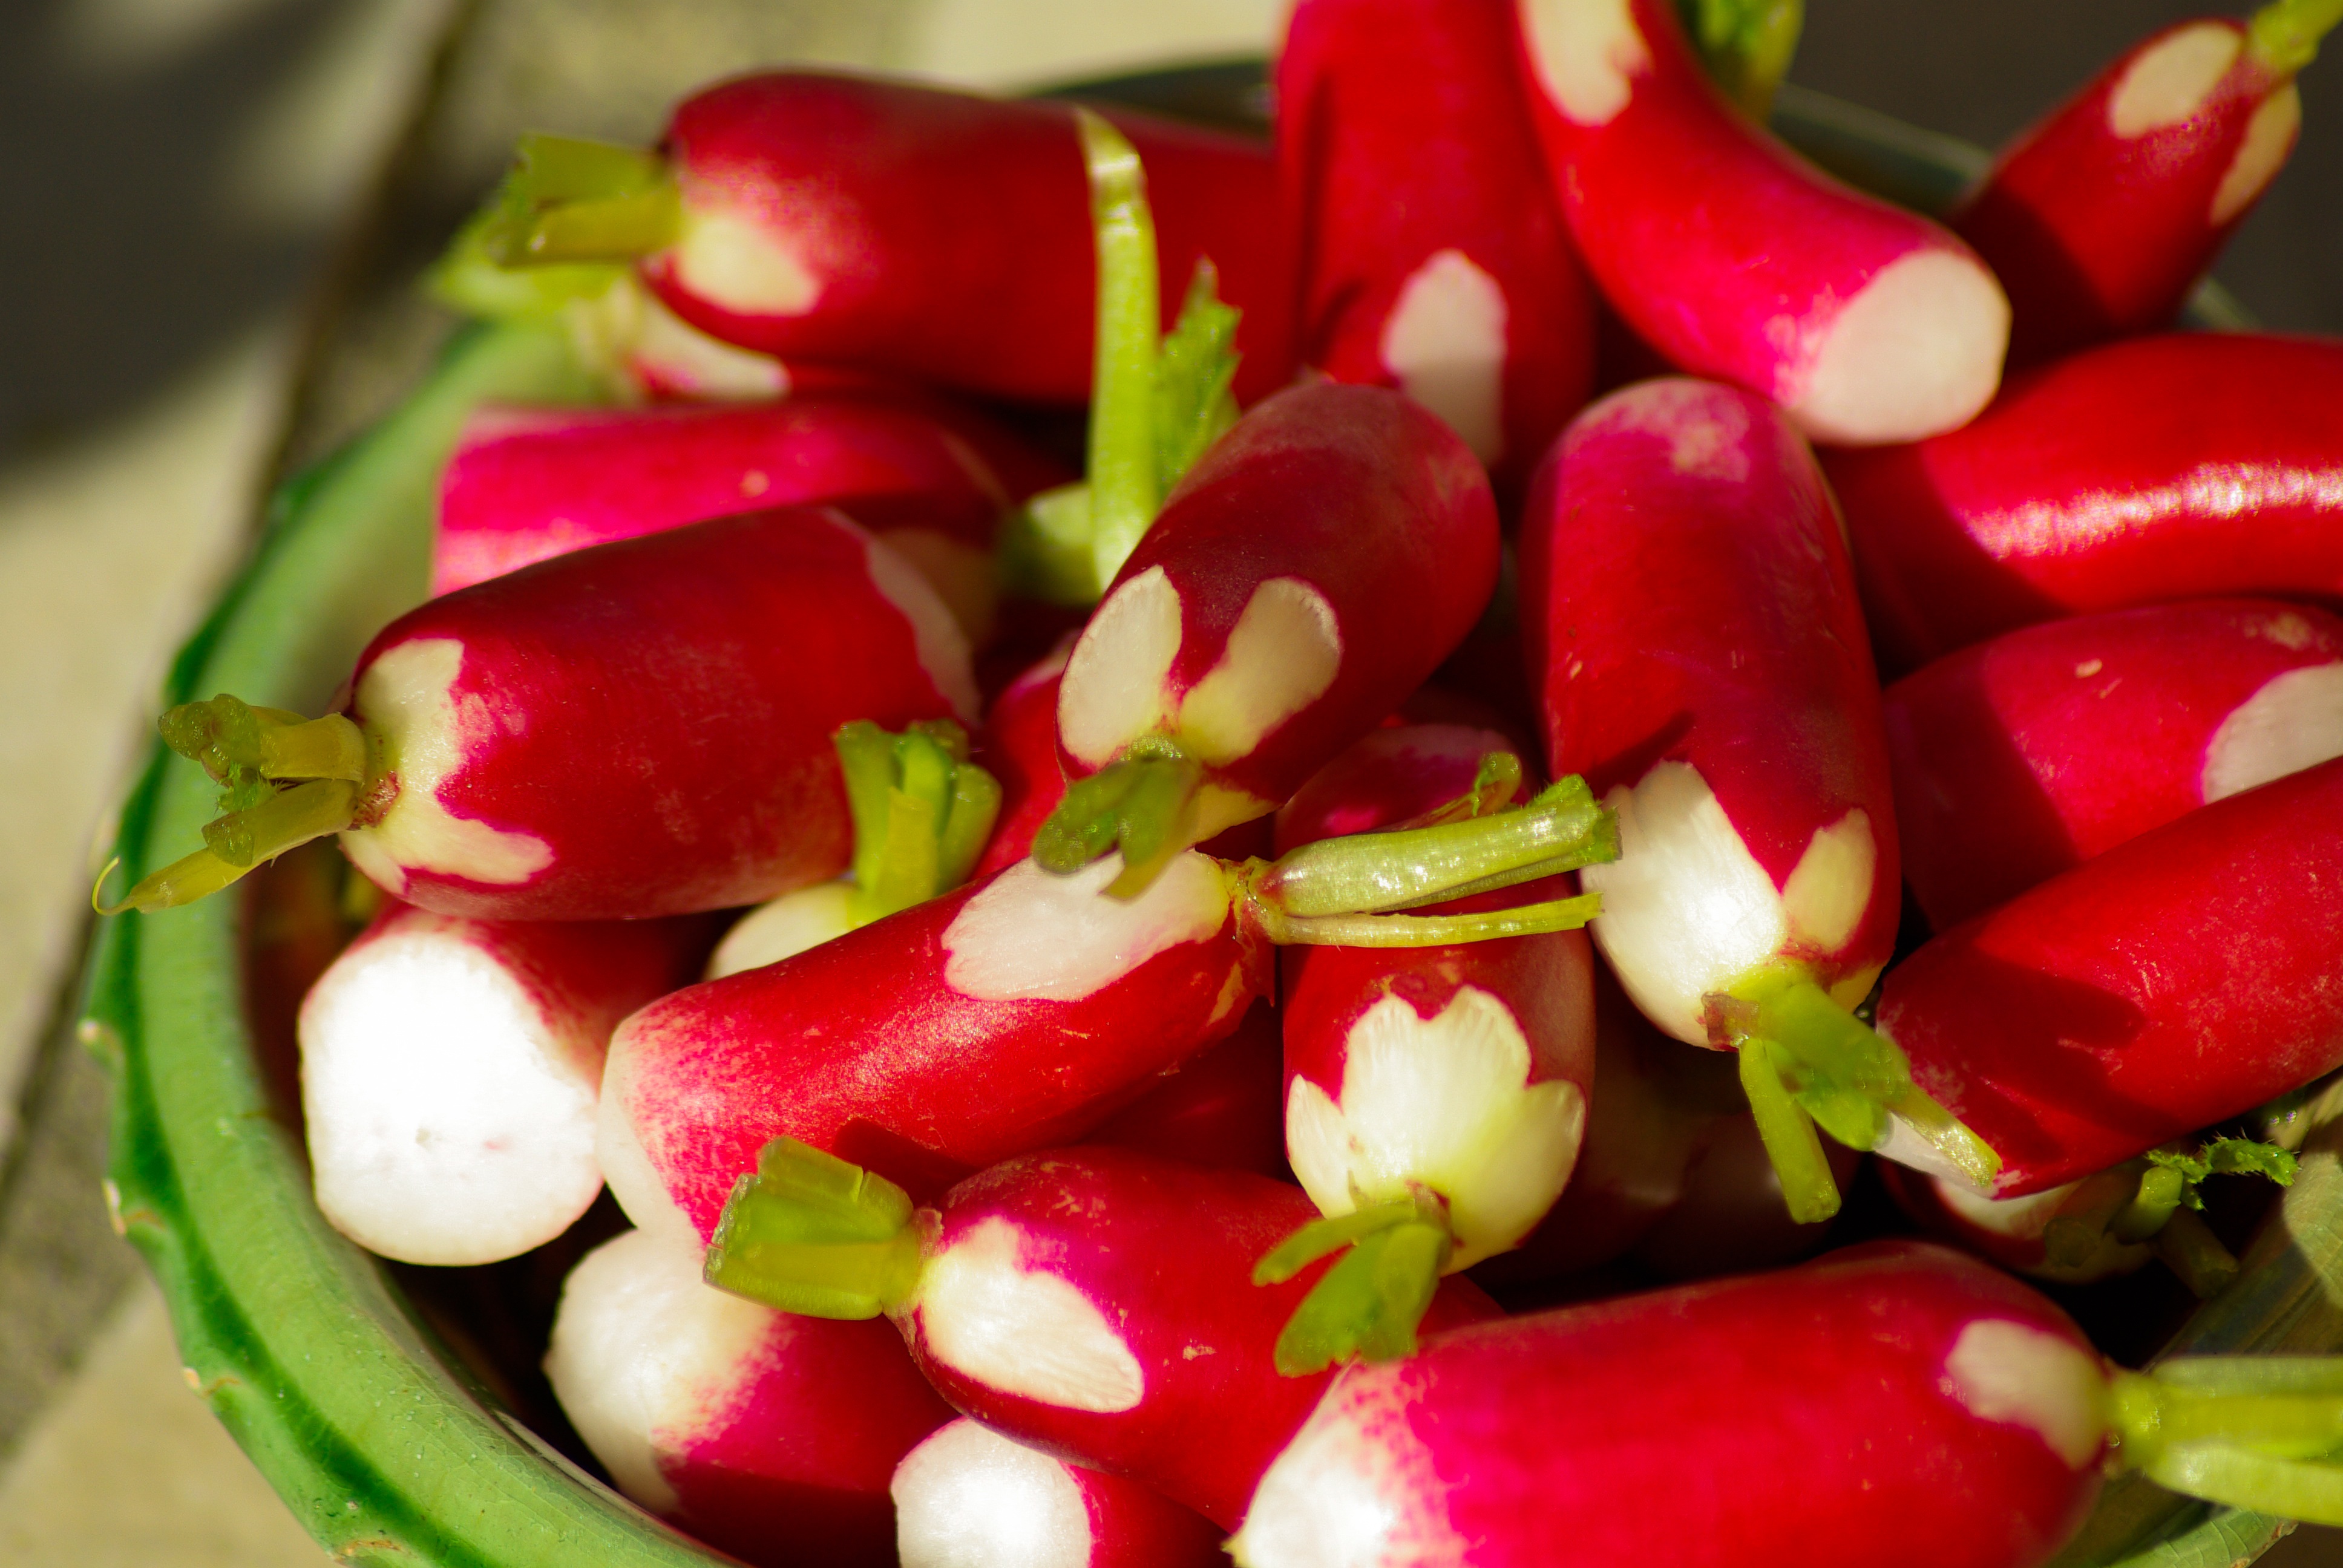
plant, dish, food, salad, red, produce, vegetable, cuisine, radish, vegetables, vegetable garden, flowering plant, land plant